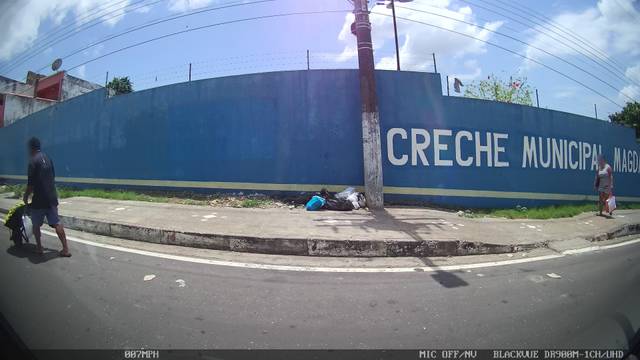
Region: Brazil
Coordinates: -3.138, -60.007